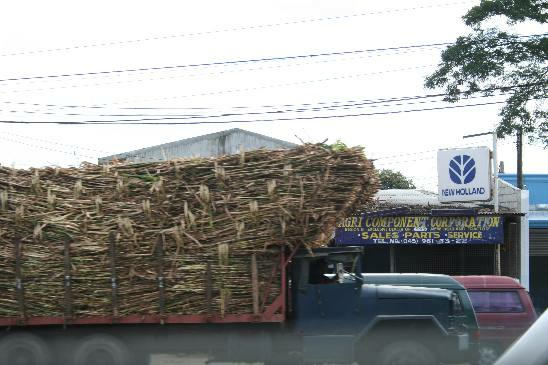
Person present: No